Joint support ship

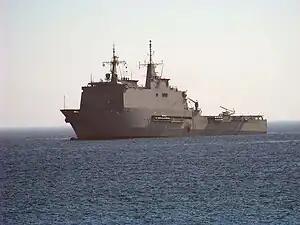
"Galicia"-class LHD, upon which Navantia's JSS is based

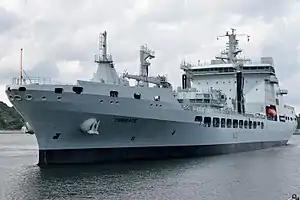
Tide-class tanker, upon which BMT's JSS is based

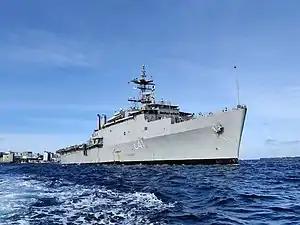
INS "Jalashwa" repatriated Indian nationals stranded in the Maldives due to the COVID-19 pandemic

In July 2020 the Australian government published its "2020 Force Structure Plan" and "2020 Defence Strategic Update" announcing its intention to procure two locally-built two multi-purpose auxiliary vessels able to perform both sealift and replenishment operations under project SEA2200, to replace the Royal Australian Navy's current landing ship dock (LSD) . The new class of JSS vessels would also supplement the RAN's two LHDs which entered service commencing in 2015 to increase its combined forces projection capabilities in the region.